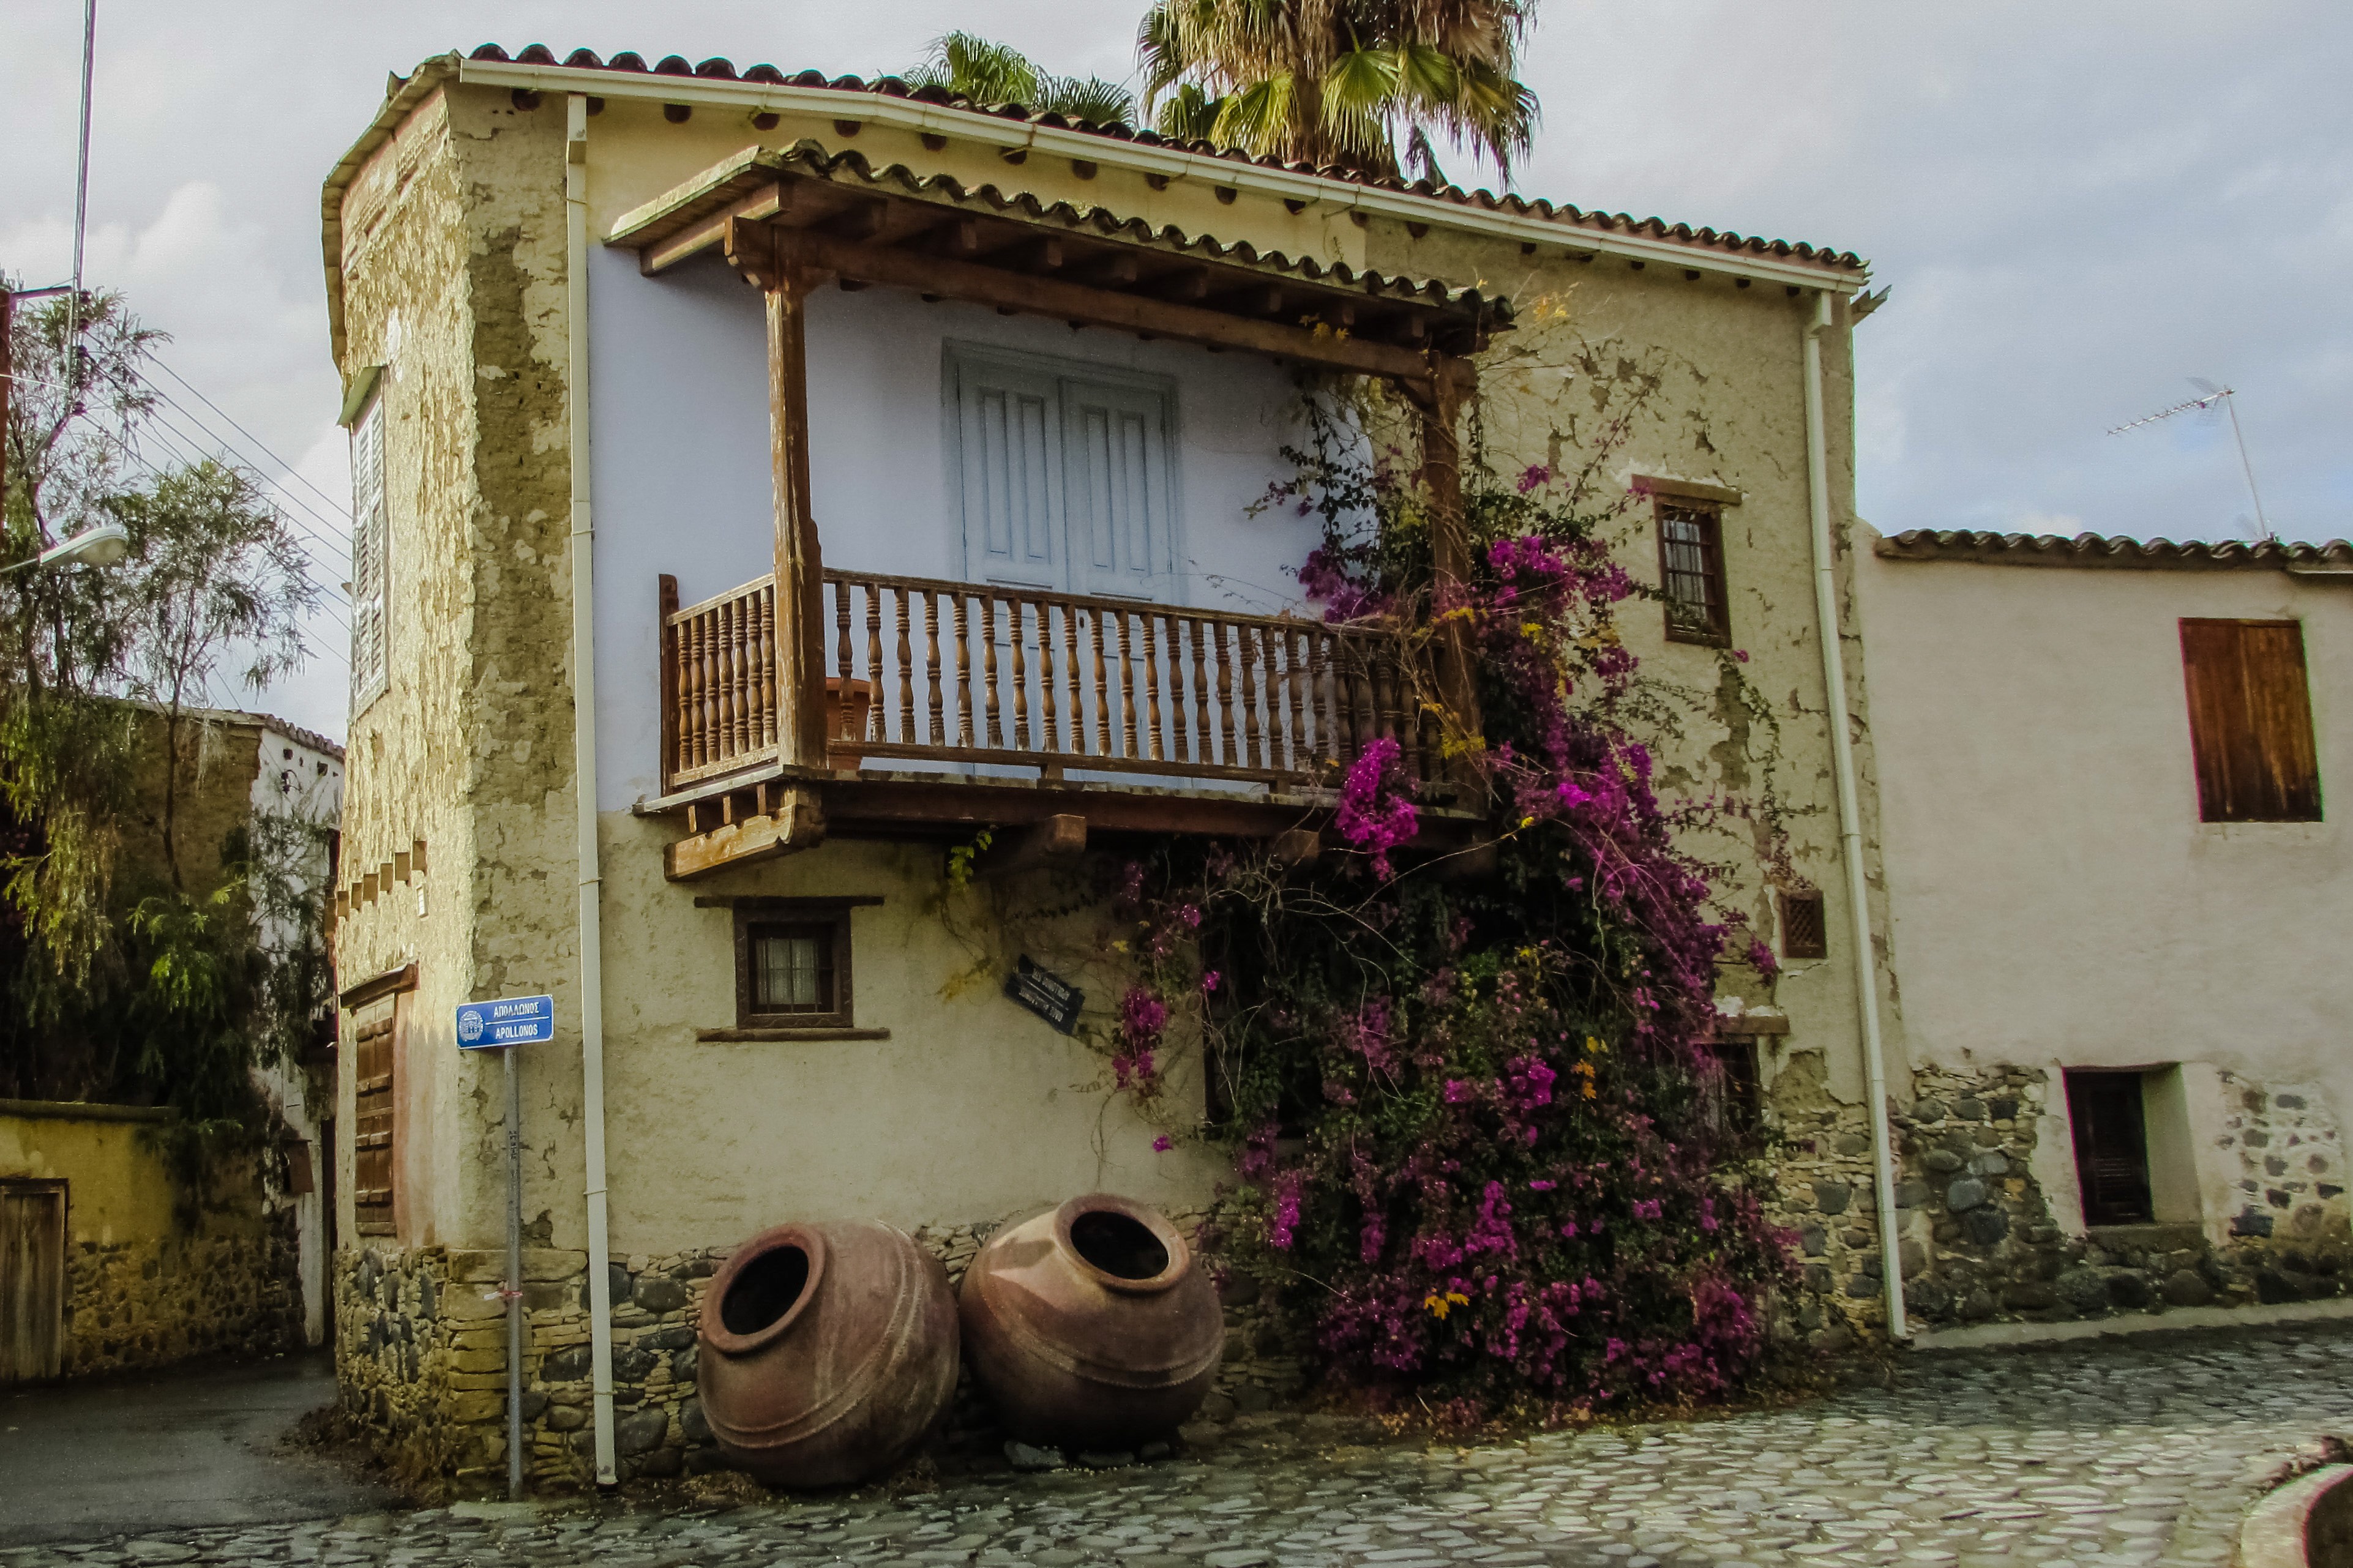
architecture, street, villa, mansion, house, town, building, home, village, rural, cottage, facade, property, tourism, old house, courtyard, estate, traditional, cyprus, hacienda, pera oreinis